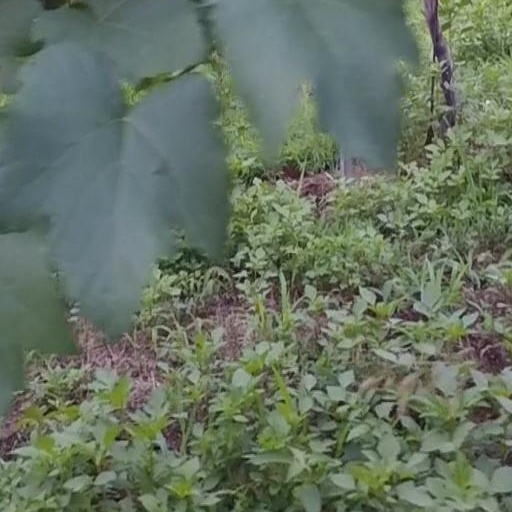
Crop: grape